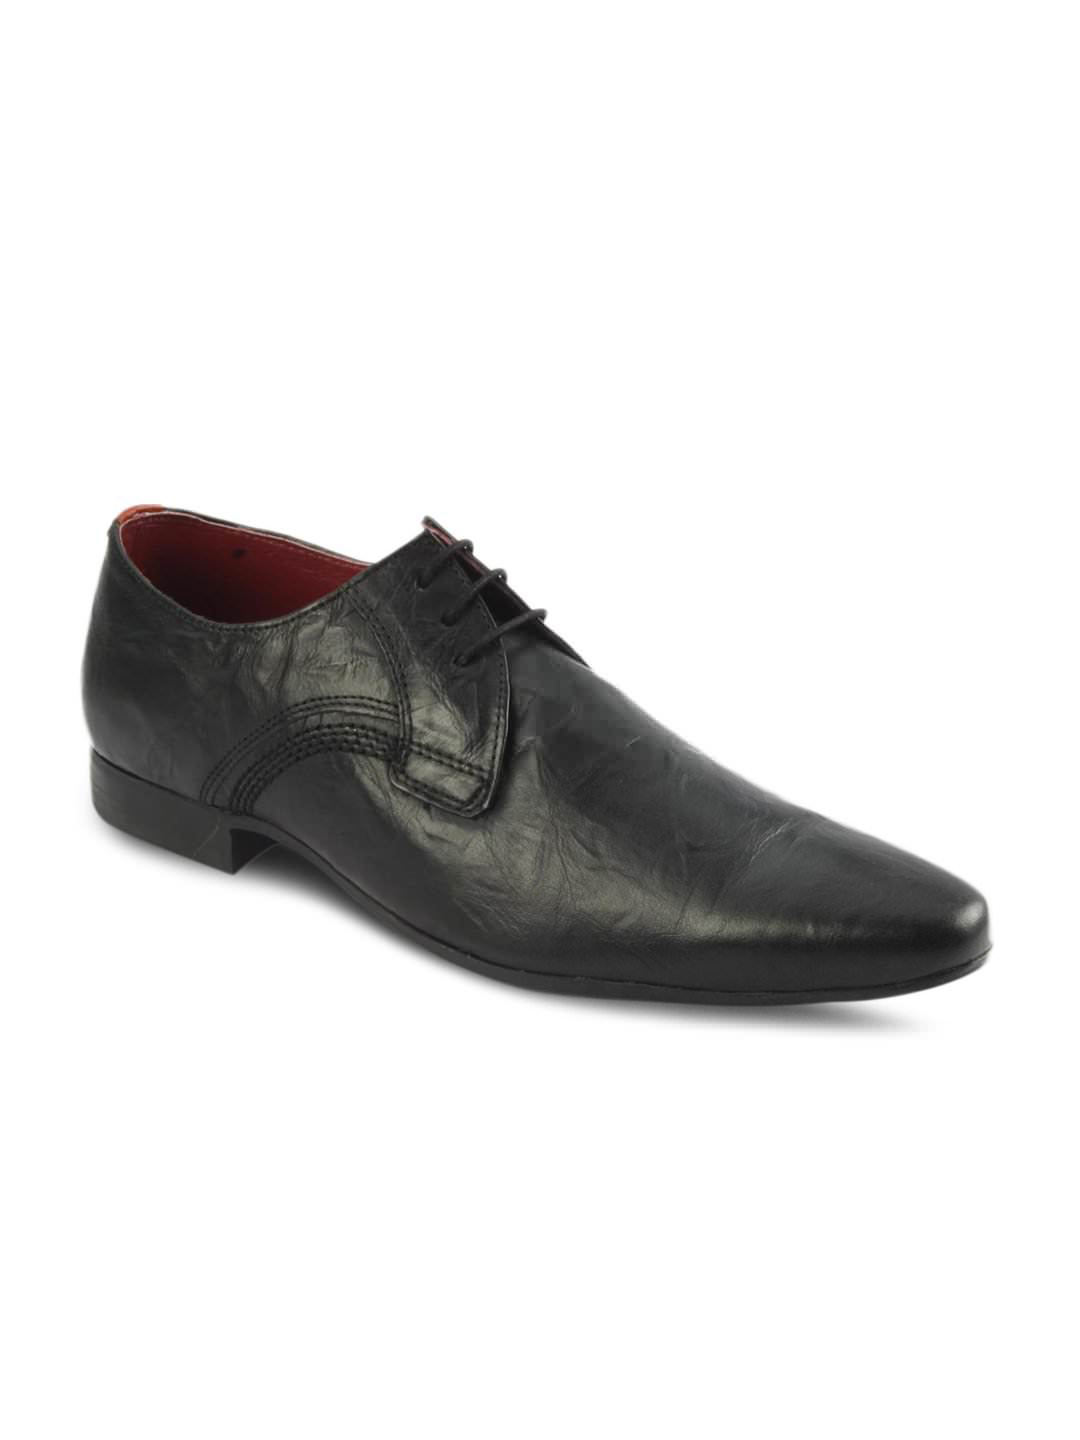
Red Tape Men's Black Semi Formal Shoe
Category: Footwear / Shoes / Formal Shoes
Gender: Men
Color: Black
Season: Winter 2018
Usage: Formal